Rebelión de los Juniors (2016)

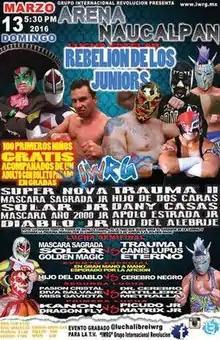
Official poster showing the originally scheduled participants

Rebelión de los Juniors (2016) (Spanish for "The Junior Rebellion") was an annual professional wrestling major event produced by Mexican professional wrestling promotion International Wrestling Revolution Group (IWRG), that took place on March 13, 2016 in Arena Naucalpan, Naucalpan, State of Mexico, Mexico. The focal point of the show was the Eponymous "Rebelión de los Juniors" tournament, an eight-man elimination match where all wrestlers were either second or third-generatoon wrestlers. The last surviving participant was rewarded by becoming the number one contender for the IWRG Junior de Juniors Championship held by Golden Magic at the time of the show.